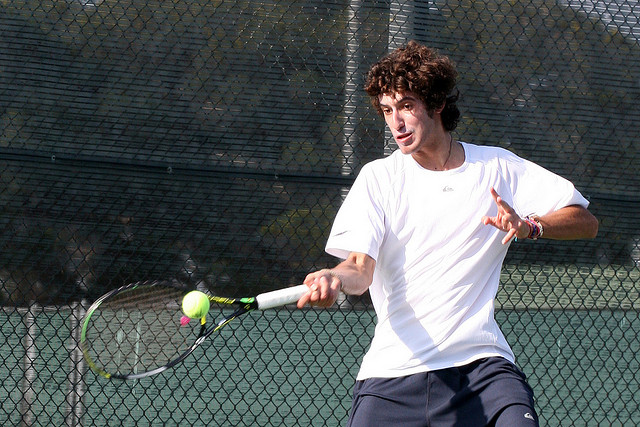
người đàn ông áo trắng đang chơi tennis trên sân